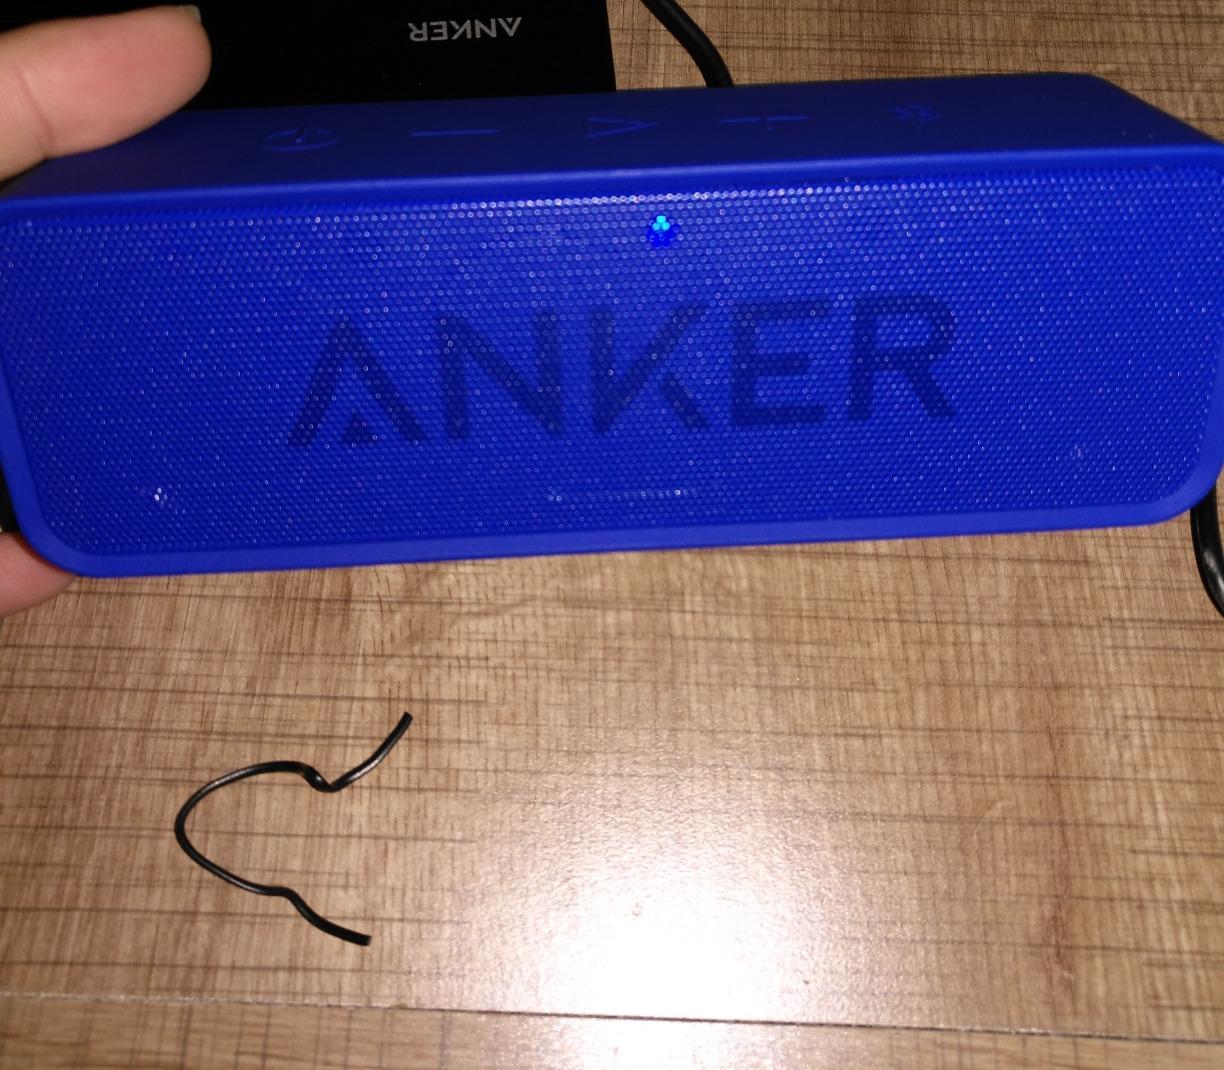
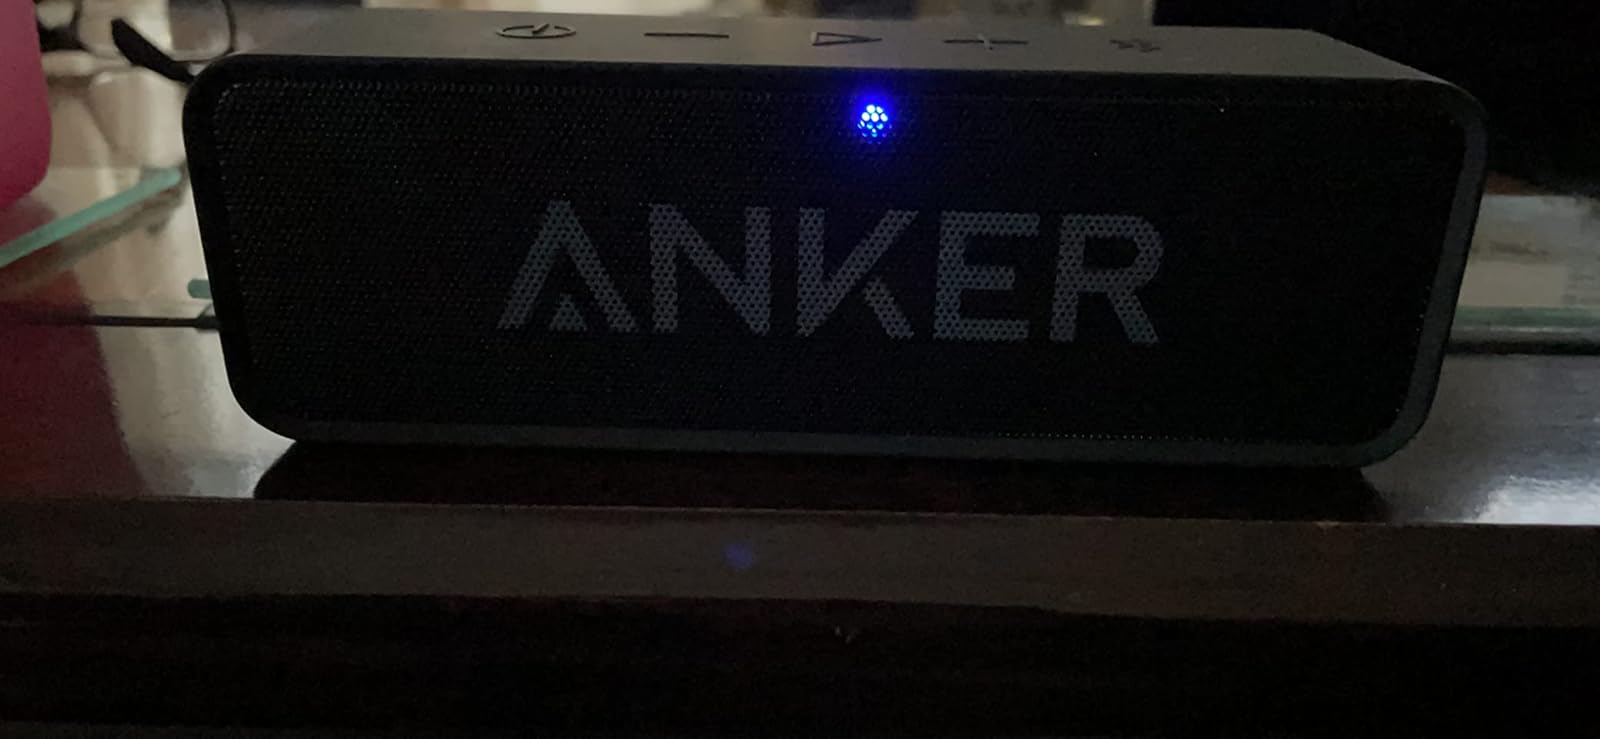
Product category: speaker
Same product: no